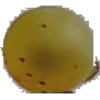
Label: white_grape